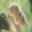
Label: shrew